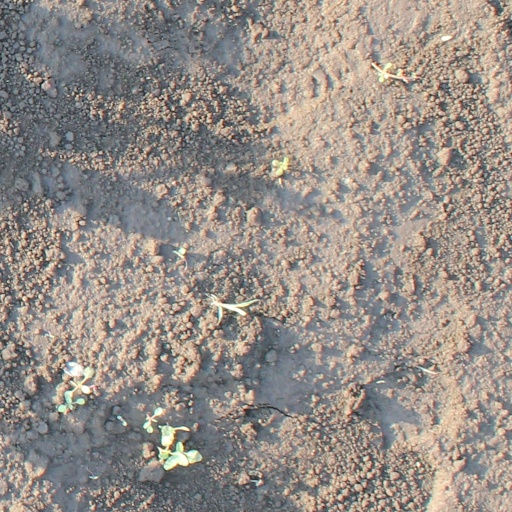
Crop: soybean